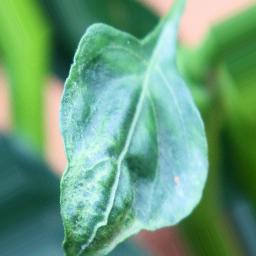
Label: mites_and_trips